Consolidated Aircraft

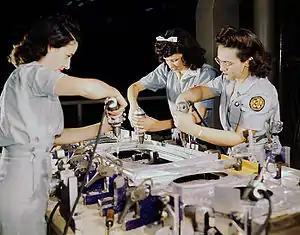
Assembling a wing section, Fort Worth, Texas, October 1942

In September 1935 Consolidated moved across the country to its new "Building 1", a continuous flow factory in San Diego, California. The first production PBY Catalina was launched in San Diego Bay in 1936, and the first XPB2Y-1 Coronado test aircraft made its first flight in 1937. Consolidated vice president Edgar Gott was responsible for securing the company's contract to design and build the B-24 Liberator bomber. The XB-24 Liberator prototype made its first flight in December 1939, and the first production order was from the French in 1940, just days before their surrender to Germany; six of these YB-24 Liberators were designated LB-30A and ferried to Britain.